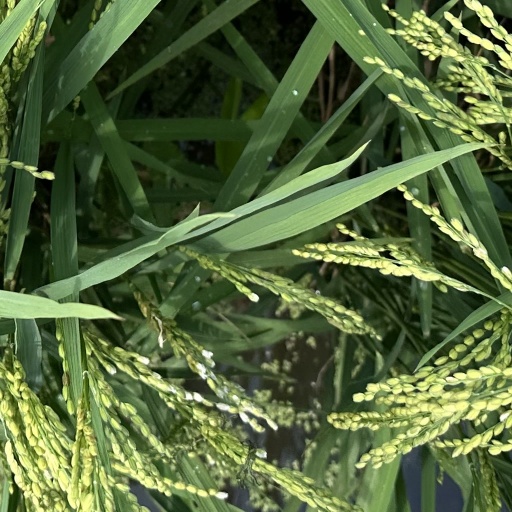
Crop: rice